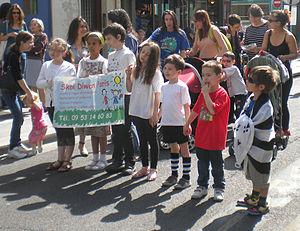
École Diwan de Paris"
Une école Diwan [ˈdiwɑ̃n] fait partie d'un réseau français d'écoles associatives, gratuites et laïques où l'enseignement est dispensé en langue bretonne. La majeure partie des écoles et collèges est sous contrat d'association avec l'État, sauf les établissements créés depuis moins de cinq ans. L'État prend donc en charge les salaires de ses enseignants, comme il le fait avec tout établissement scolaire sous contrat. Les enseignants suivent les programmes officiels français et sont inspectés comme leurs homologues de l'enseignement public. Diwan est un mot breton signifiant « germer, sortir de terre ». La première a été créée en 1977 en Bretagne. En 2019, les écoles Diwan scolarisent 4 307 élèves de la maternelle jusqu'au baccalauréat dans les cinq départements de Bretagne historique.